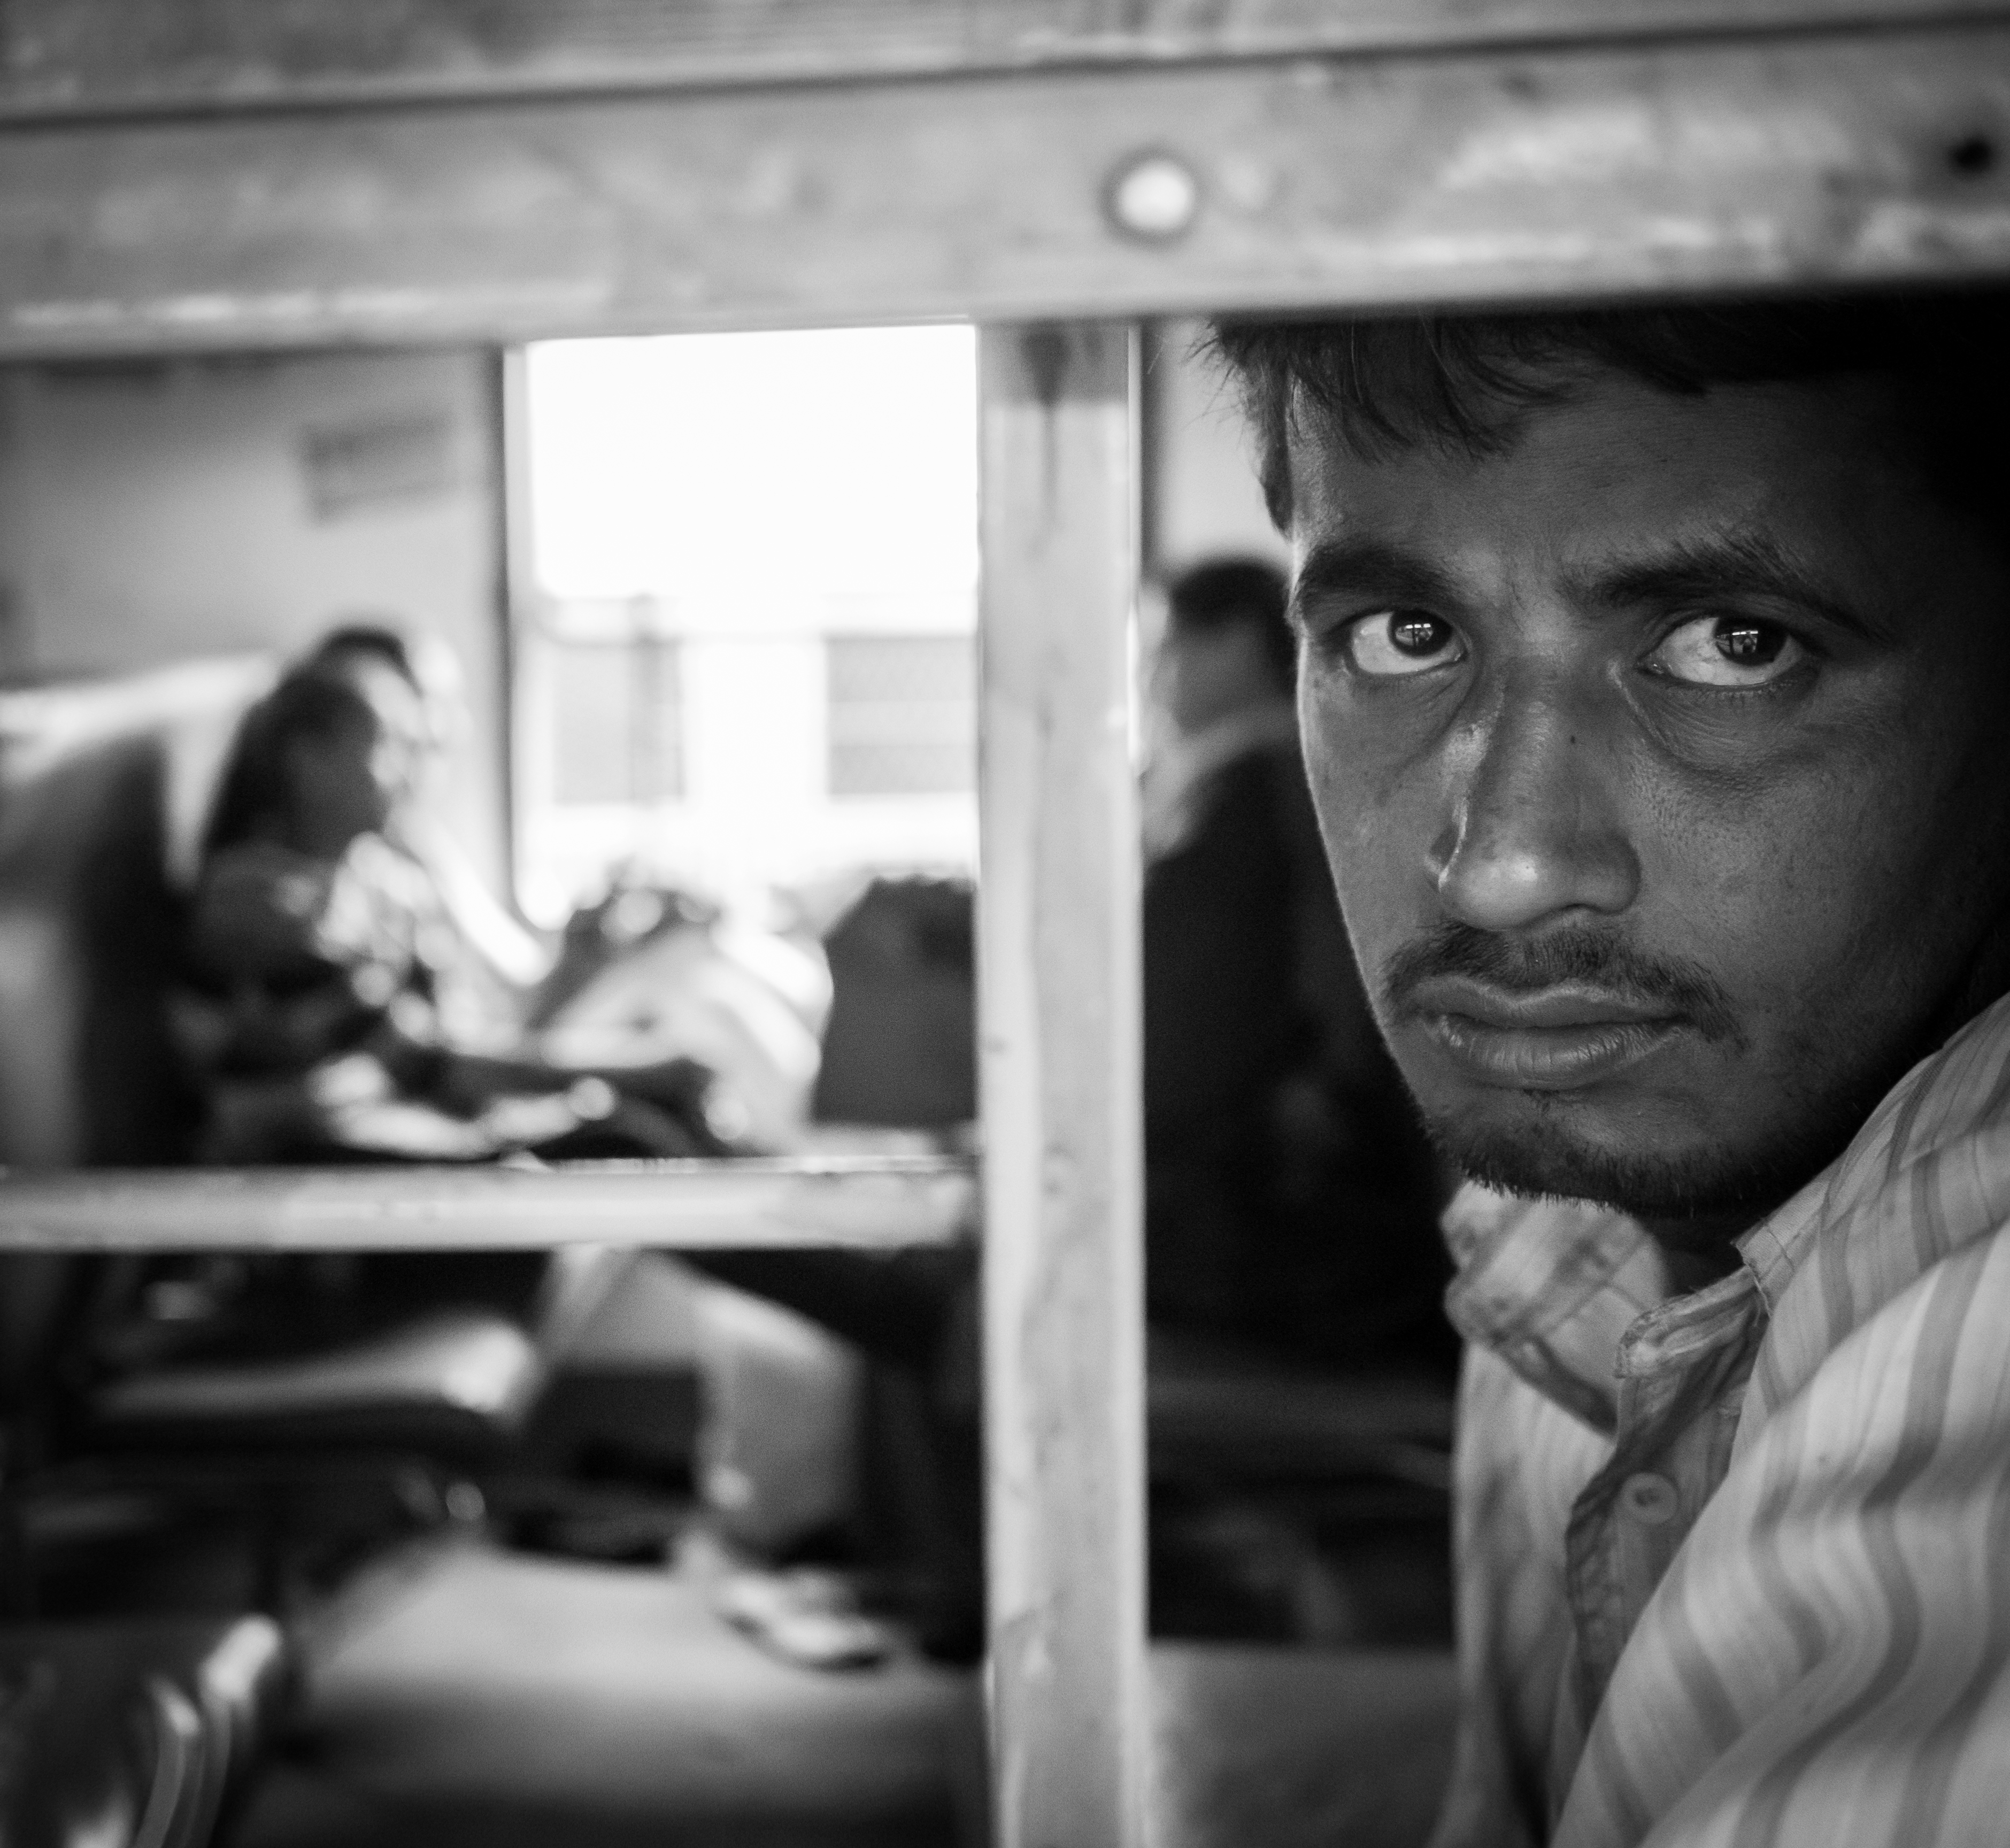
man, person, black and white, white, street, photography, film, male, portrait, child, black, monochrome, streetphotography, flickr, thomas, olympus, photograph, snapshot, omd, fuji, leica, monochrom, leuthard, hcb, thomasleuthard, monochrome photography, portrait photography, film noir, human positions